Malikussaleh

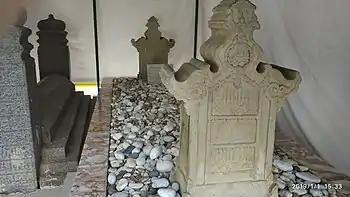
The tomb of Malikussaleh in Beuringen village, Samudra District, North Aceh

Sultan Malikussaleh (Arabic: الملك الصالح, ALA-LC: "Sultan al-Malik al-Ṣāliḥ"; Acehnese: "Malik ul Saleh, Malikus Saleh"; literal meaning: "the pious king" / "the pious ruler") was an Acehnese who established the first Muslim state of Samudera Pasai in the year 1267. His original name was Mara Silu, Merah Silu, or Meurah Silu. It was said he saw an ant as big as a cat, he caught it and ate it. He named the place Samudera, meaning ocean in Sanskrit (samudra). King Mara Silu later converted to Islam, given an Ayyubid name of al-Malik al-Ṣālih. He married neighbour Perlak (Peureulak) Kingdom's daughter and had two sons. According to Hikayat Raja-raja Pasai, he met the Islamic prophet Muhammad in dream thus accepts conversion of Islam. Another source claimed a prince Malik from Aceh sailed across the sea to Beruas (Gangga Negara) and established a sultanate there.